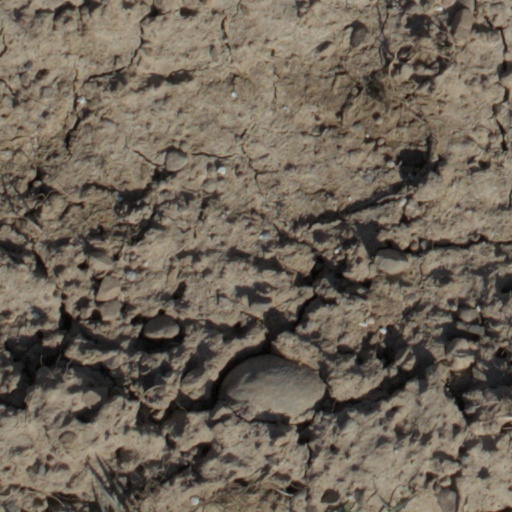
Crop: wheat